Gwalior Fort

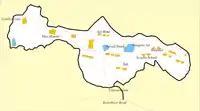
Map of the fortress.

As per the legends word "Gwalior" is derived from one of the names for Gwalipa. According to legend, Gwalipa cured the local chieftain Suraj Sen of leprosy, and in gratitude, Suraj Sen founded the city of Gwalior in his name. Contrary to that the fort has been referred in Sanskrit inscriptions and in Gupta period to as Gop Parvat (Gop Mountain), Gopachala Durg, Gopgiri, and Gopadiri, all which mean “cowherd’s hill.